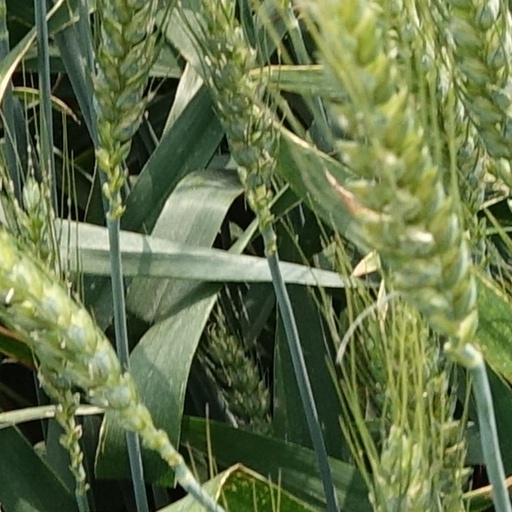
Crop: wheat